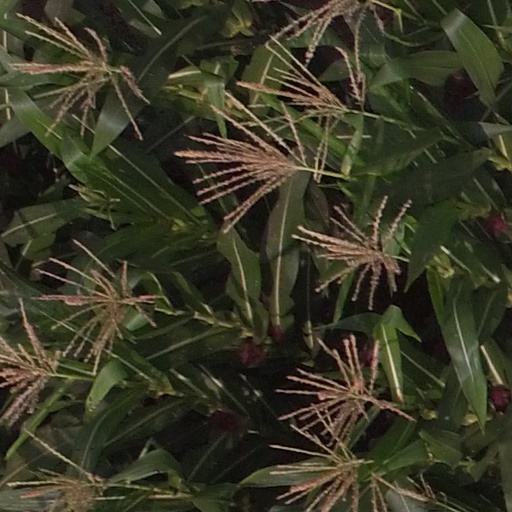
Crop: maize; corn